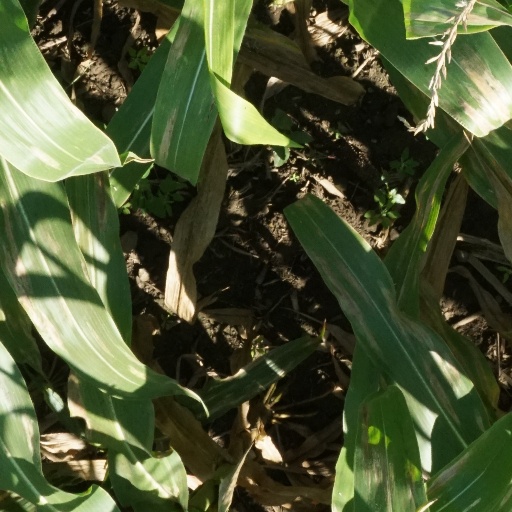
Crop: maize; corn